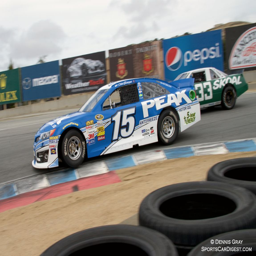
car takes the inside of turn